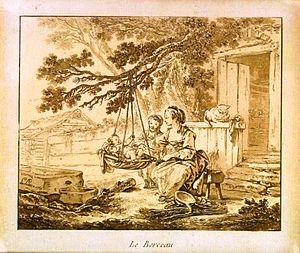
La gravure en lavis, ou gravure en manière de lavis, est un procédé de gravure à l'eau-forte, à l'origine de l'aquatinte. Elle joue sur la corrosion partielle de la plaque de métal par un acide. Inventée au XVIIIᵉ siècle, elle vise à imiter les dessins en lavis, afin de les reproduire de la manière la plus fidèle possible.